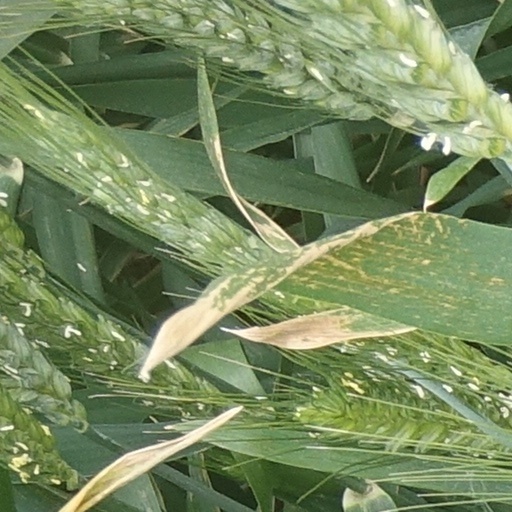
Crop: wheat